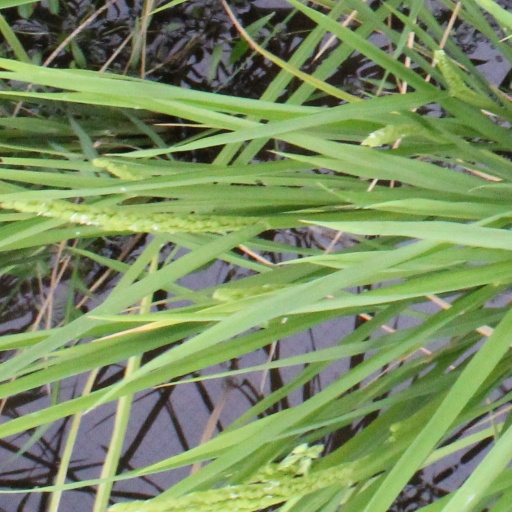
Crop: rice